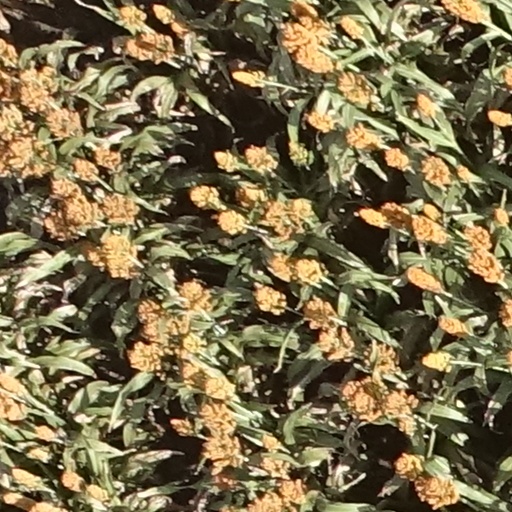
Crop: sorghum